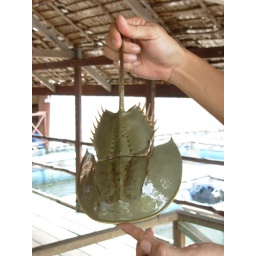
Horse shoe crab found at a Fish Farm during a mangrove river cruise in Langkawi